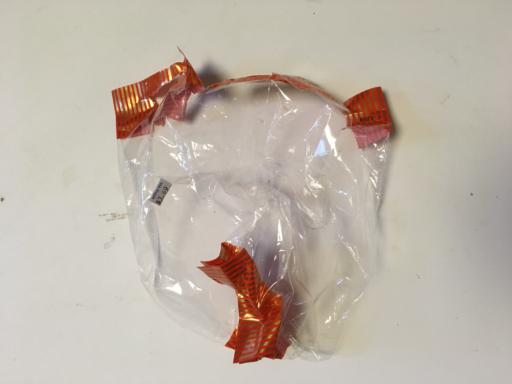
Label: paper